Question: Please indicate a possible affordance area of the cup that can be used for drinking
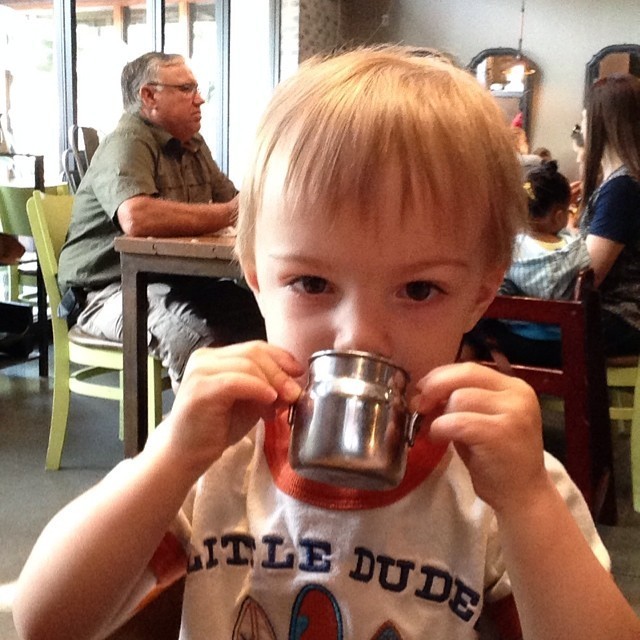
Answer: [292.932, 353.684, 409.624, 486.015]